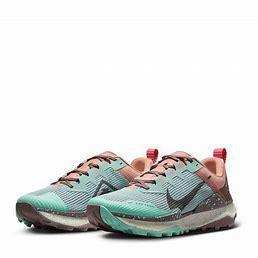
Brand: Nike
Model: Wildhorse 8